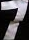
Number: 7